List of United States Army units with colonial roots

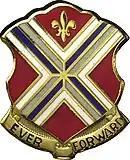
Distinctive Unit Insignia: 116th Inf

Revolutionary War Campaigns: Brandywine, Germantown, Monmouth, Charleston, Cowpens, Guilford Court House, Yorktown, Virginia 1775, Virginia 1776, Virginia 1781, North Carolina 1781, South Carolina 1781